Prairie Street Mennonite Church

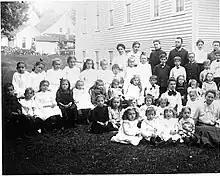
A group photograph of children attending sunday school at Prairie Street Mennonite Church in 1905.

Prairie Street Mennonite Church is a Mennonite Church located in Elkhart, Indiana. It is a member of the Indiana-Michigan Mennonite Conference of Mennonite Church USA.